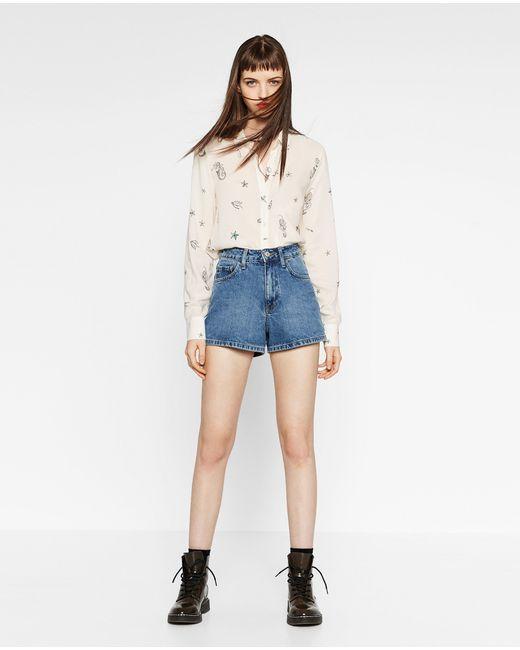
blaue lässige Jeansshorts, mittlere Taille, lockere Shorts